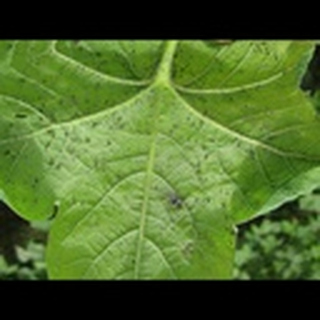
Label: cotton_aphids